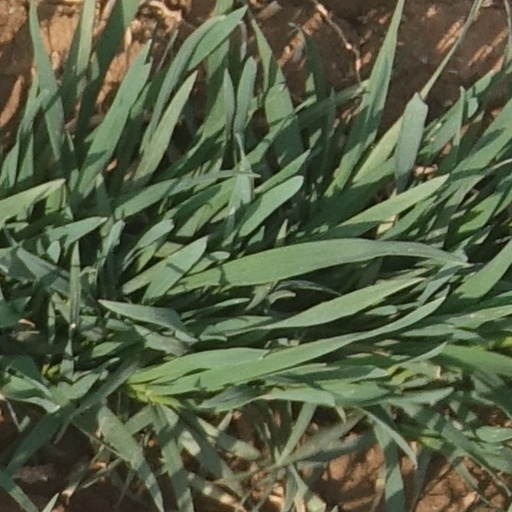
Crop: wheat